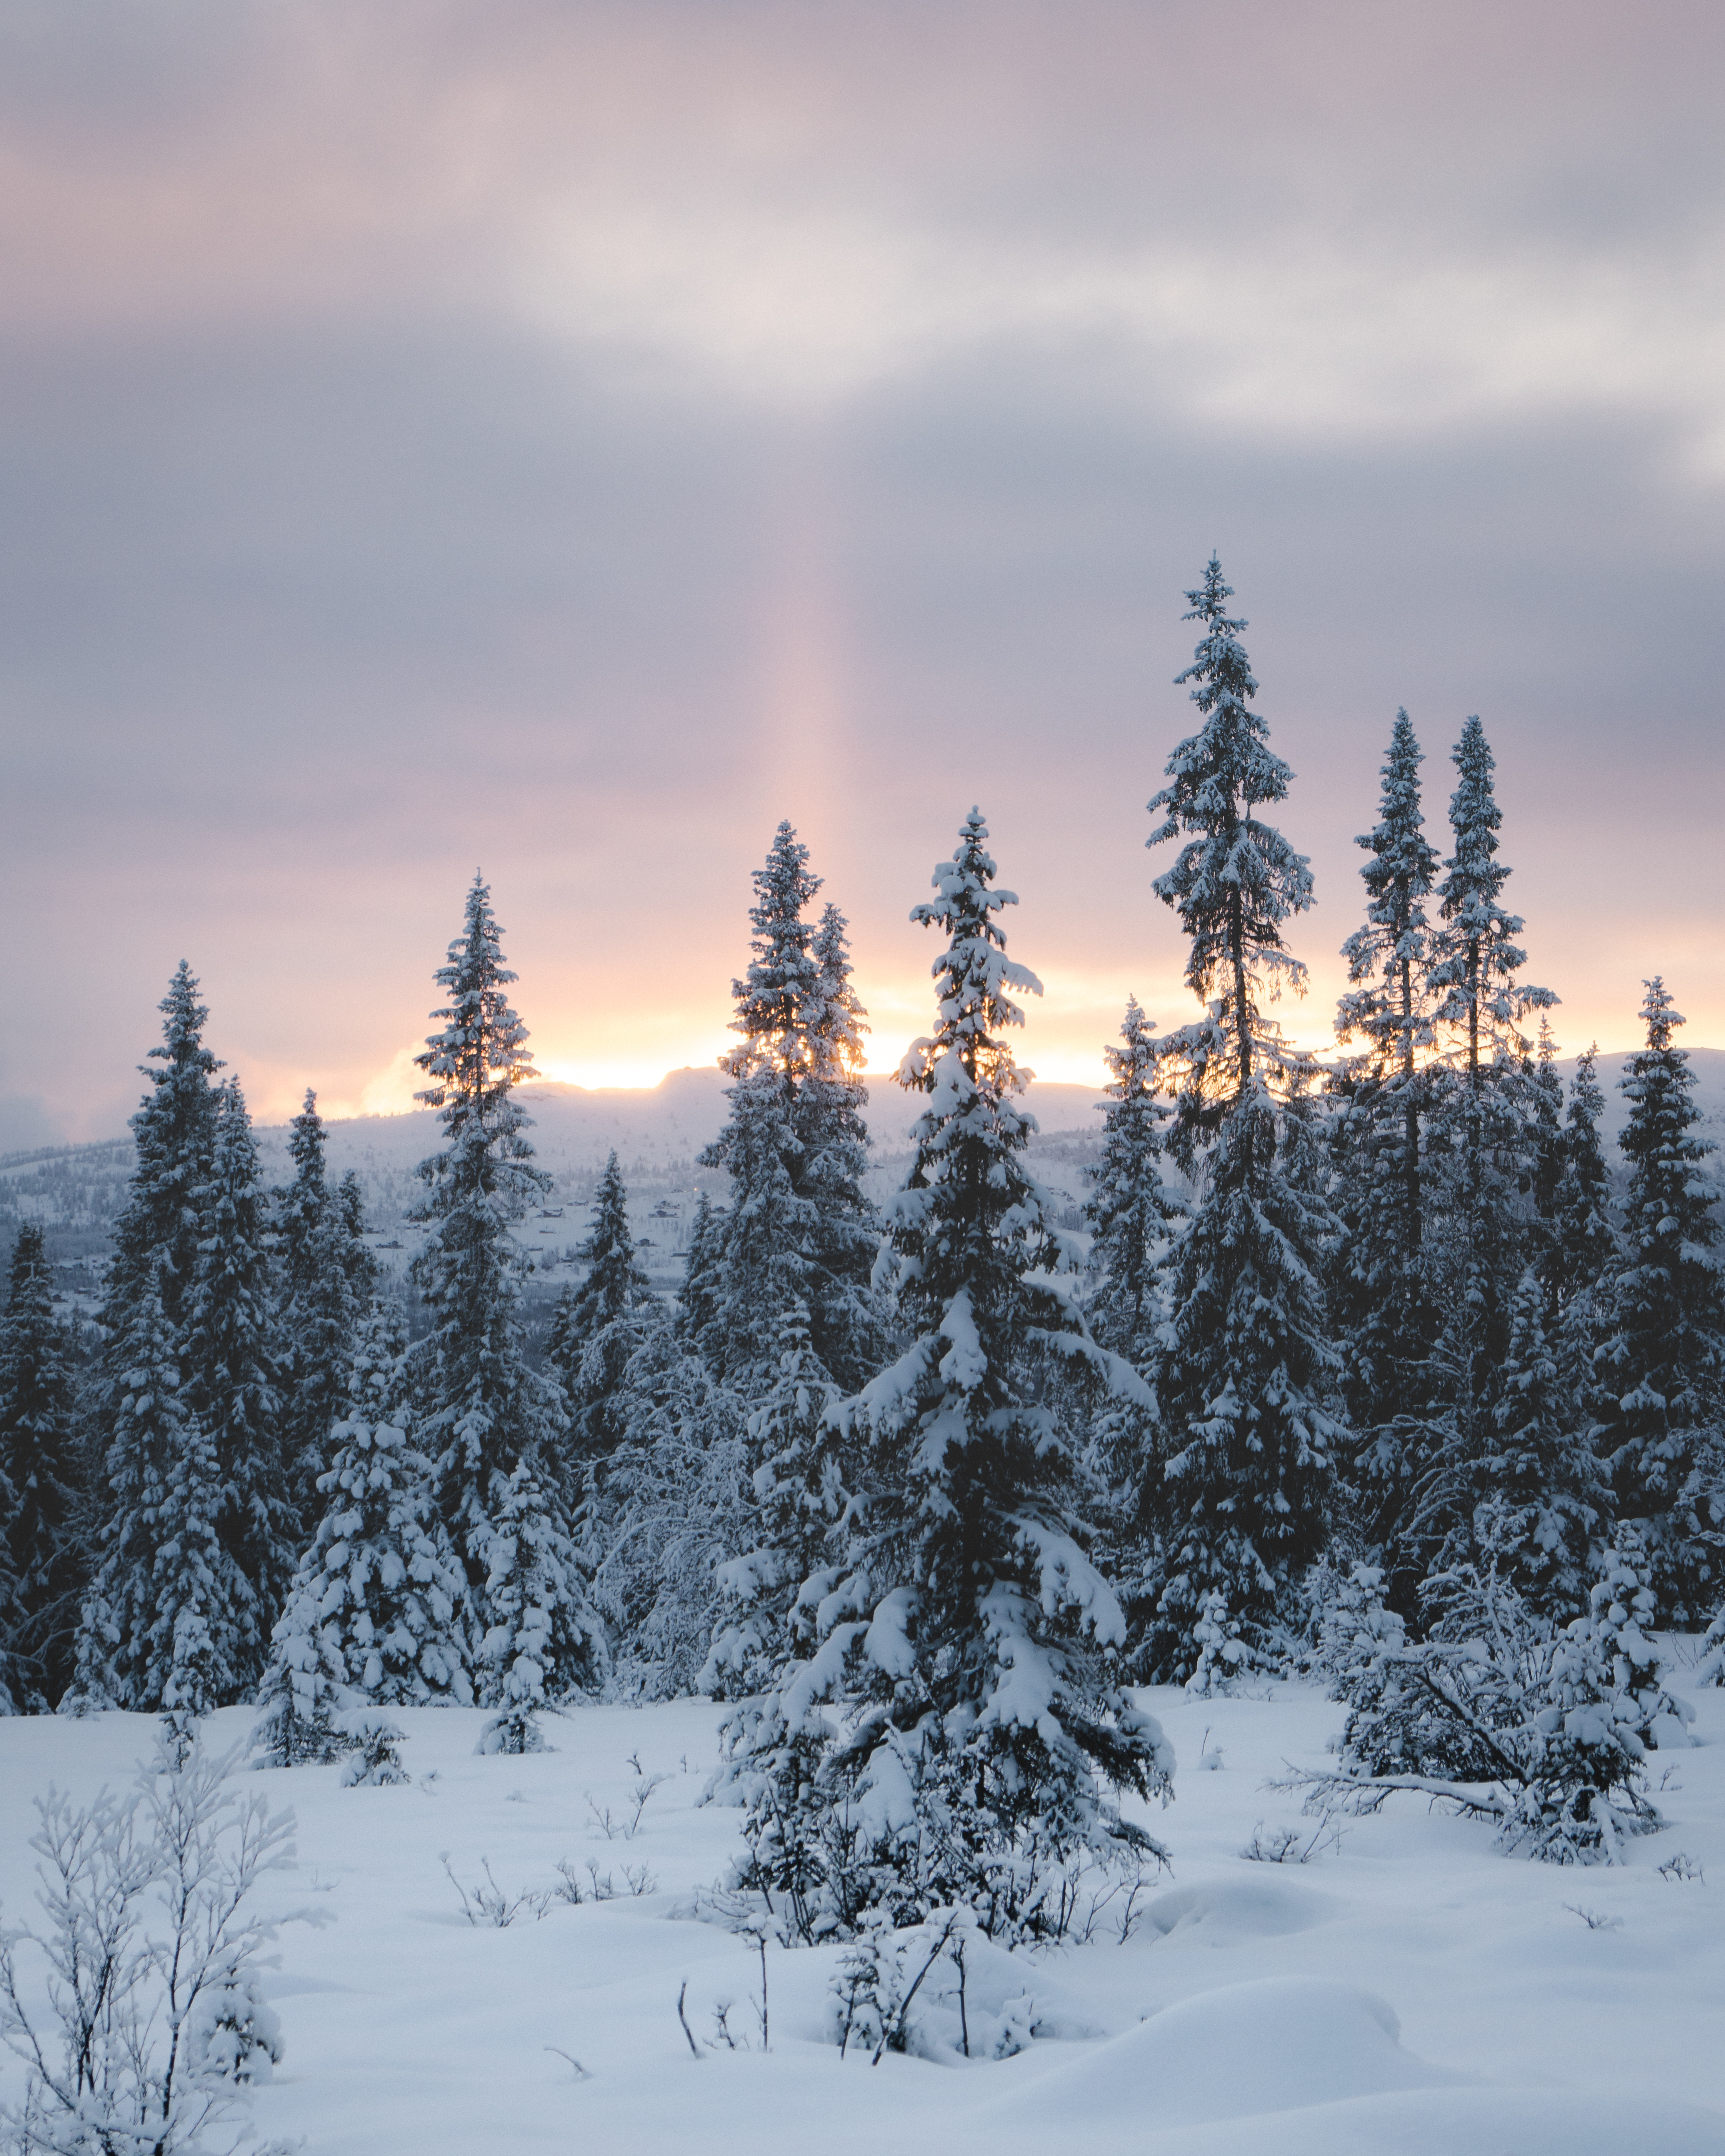
snow, shortleaf black spruce, winter, tree, sky, nature, atmospheric phenomenon, lodgepole pine, freezing, natural environment, spruce fir forest, wilderness, forest, natural landscape, American larch, biome, woody plant, tropical and subtropical coniferous forests, red pine, tundra, morning, balsam fir, spruce, plant, fir, cloud, conifer, pine family, evening, evergreen, pine, temperate coniferous forest, sunlight, frost, landscape, mountain, winter storm, Northern hardwood forest, larch, national park, arctic, ice